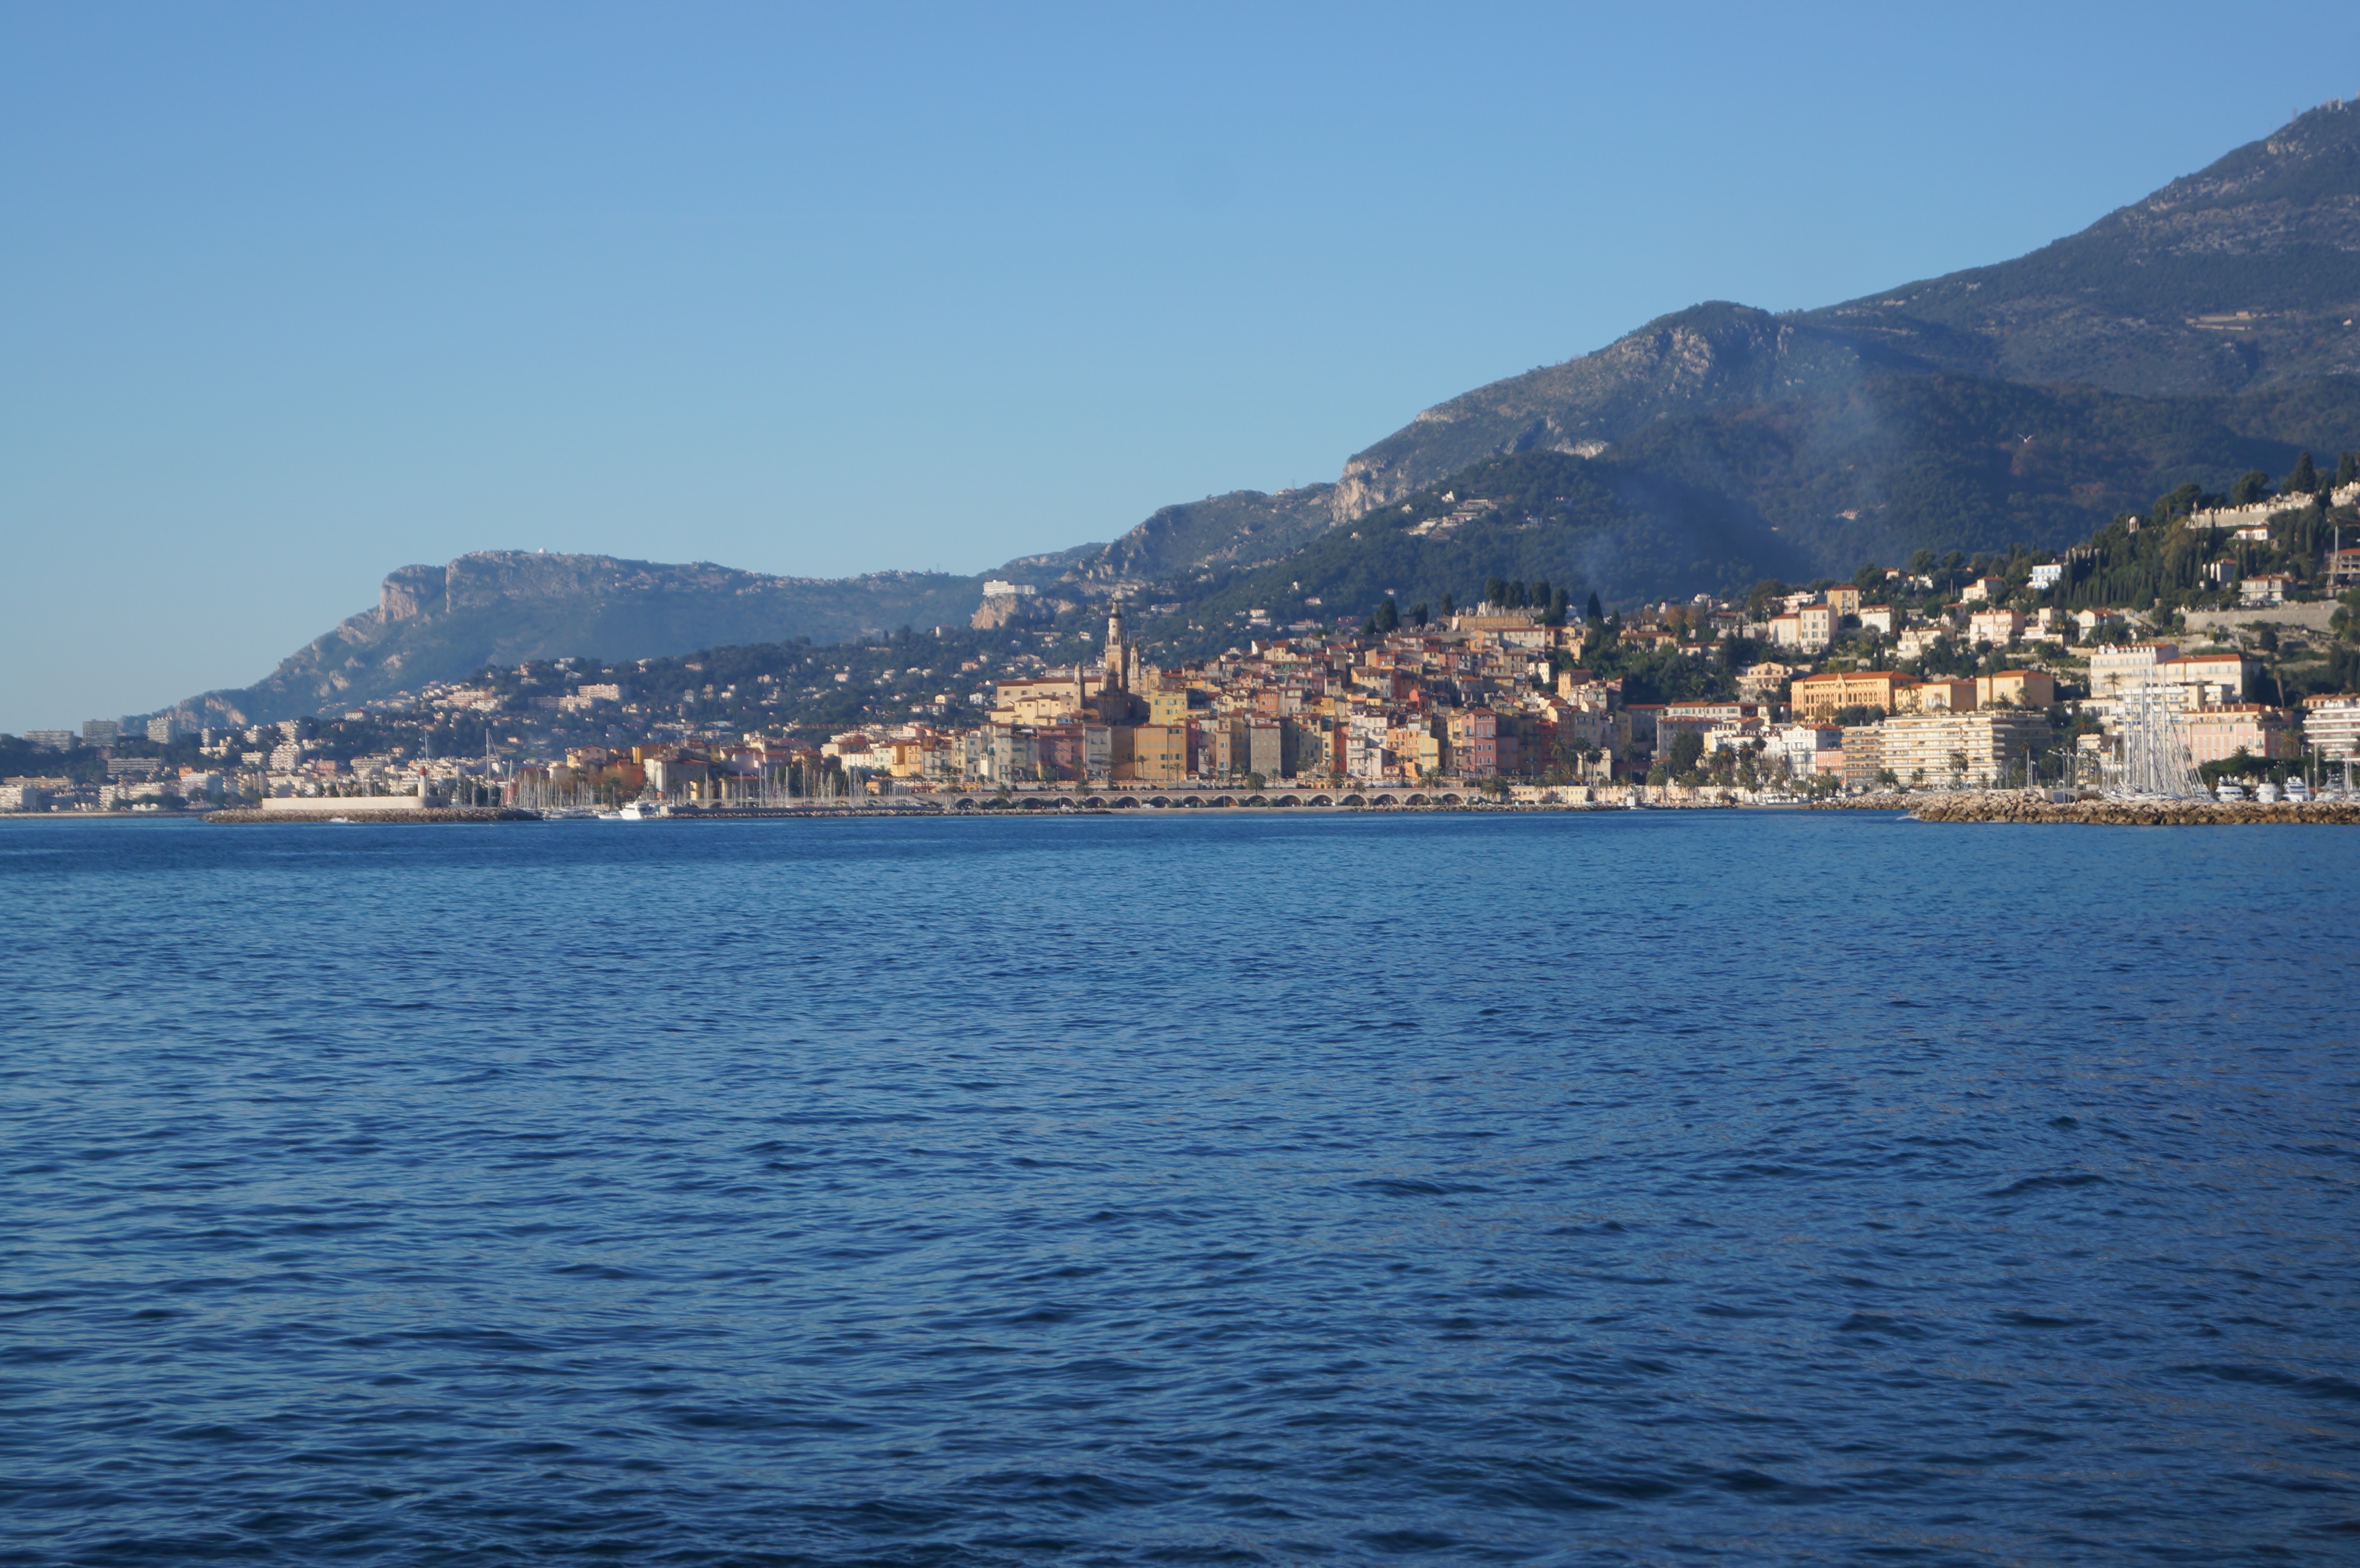
sea, coast, ocean, horizon, mountain, shore, lake, view, old, city, travel, france, mediterranean, vehicle, bay, reservoir, tourism, body of water, french, riviera, cote, cape, menton, landform, d azur